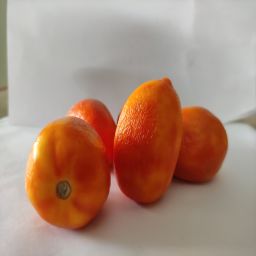
Crop: Tomato
Quality: Ripe